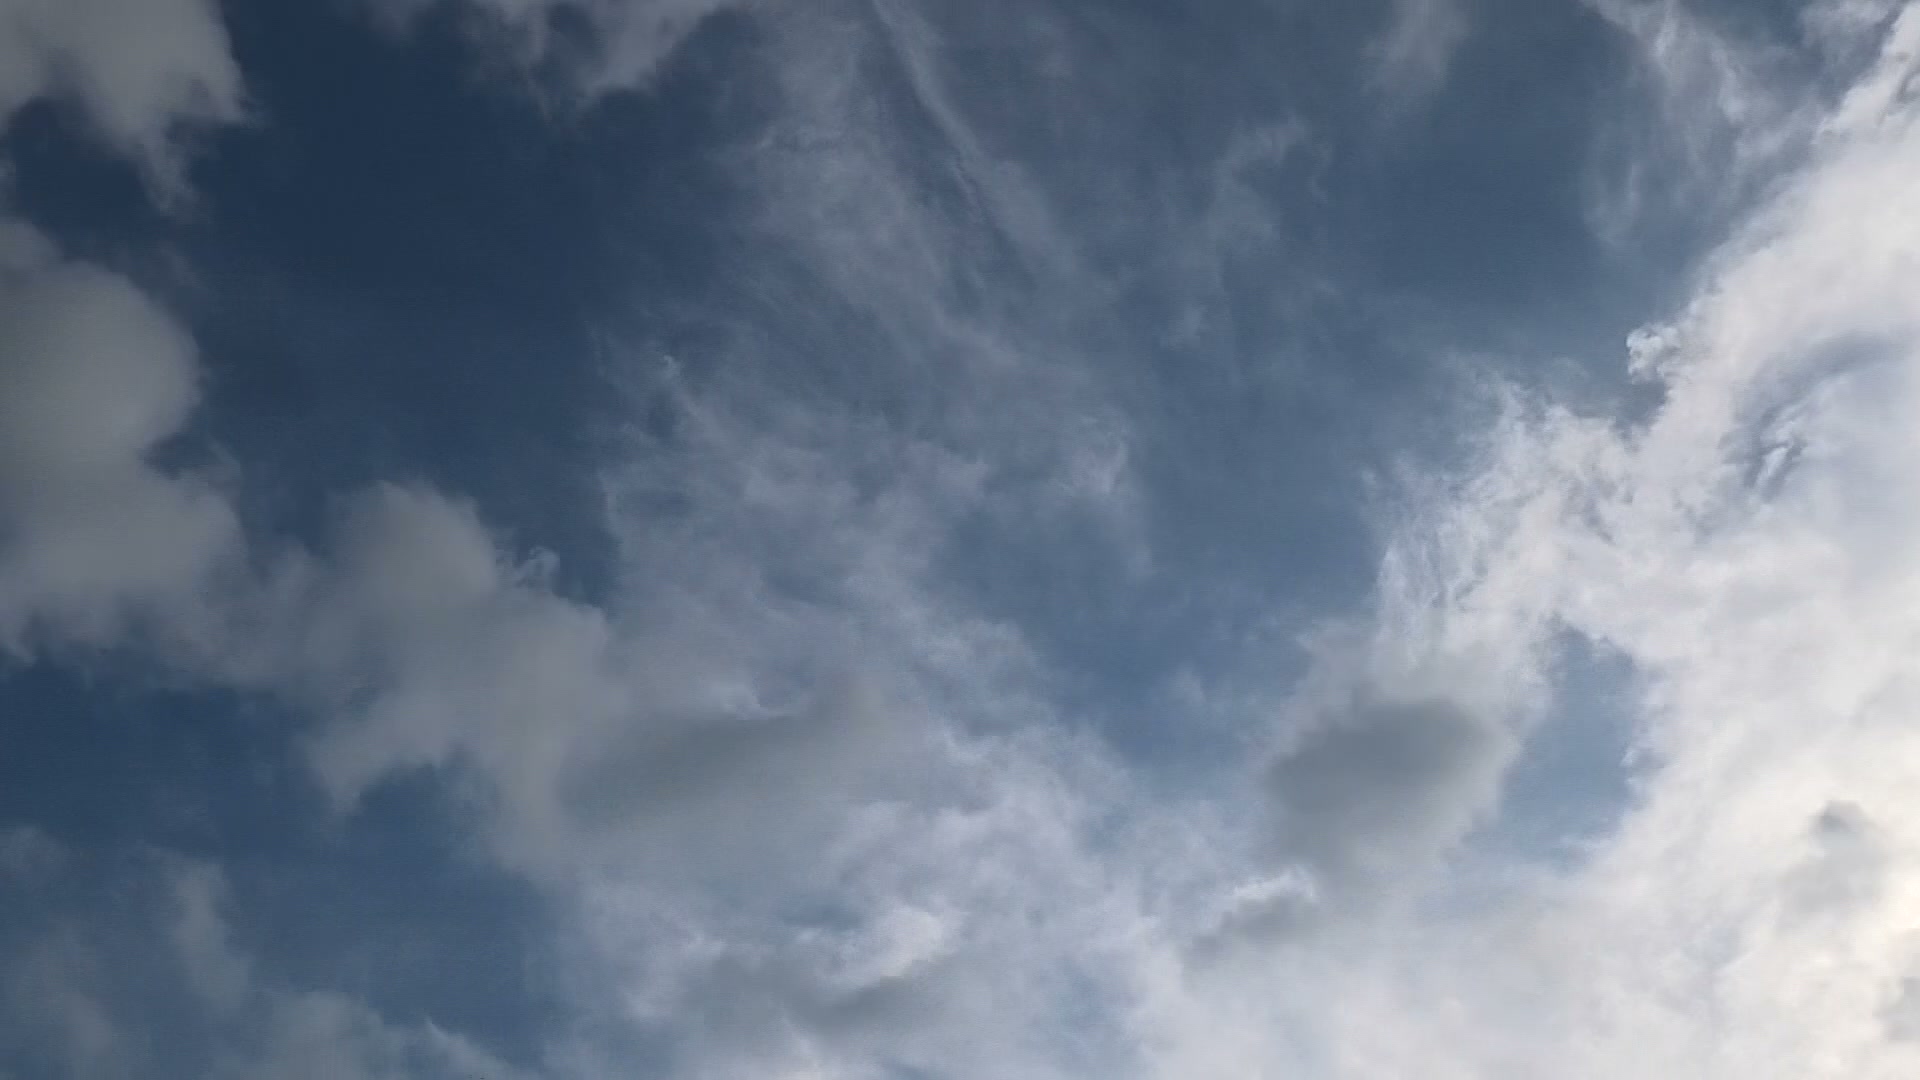
Cloud type: Altostratus